Chumbawamba

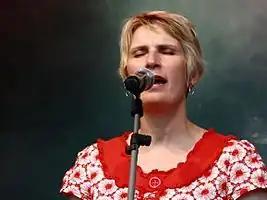
Founder member Lou Watts performing in 2012

By the mid-1980s Chumbawamba had begun to release material using the vinyl format on their own Agit-Prop record label, which had evolved from an earlier project, Sky and Trees Records. The first release was the "Revolution" EP in 1985, which quickly sold out of its initial run, and was re-pressed, reaching No. 4 in the UK Indie Chart, and staying in the chart for 34 weeks. The first LP, "Pictures of Starving Children Sell Records" (1986), was a critique of the Live Aid concert organised by Bob Geldof, which the band argued was primarily a cosmetic spectacle designed to draw attention away from the real political causes of world hunger.